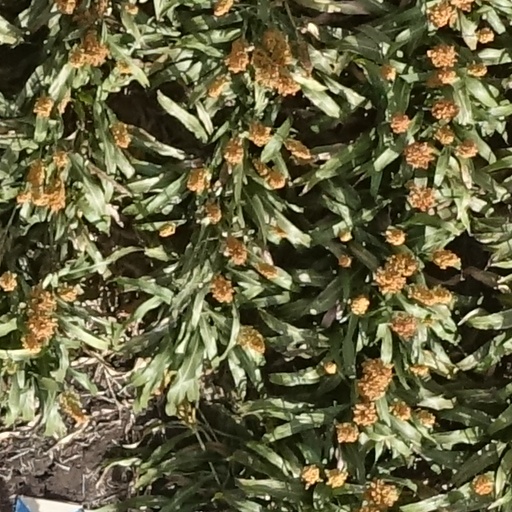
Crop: sorghum